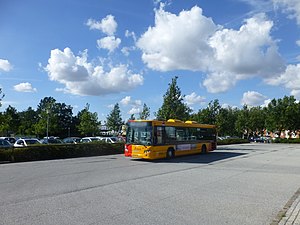
A-bus (Sjælland) / Historie
Linje 401A ved Ringsted Station.
A-busser er en type bybusser i Ringsted, Holbæk og Helsingør, der kører forholdsvis ofte og er let tilgængelige i kraft af mange stoppesteder. A-busserne er gule og kan kendes på deres røde hjørner.